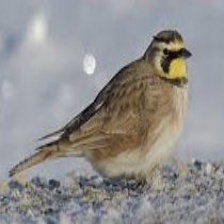
Species: HORNED LARK
Scientific name: EREMOPHILA ALPESTRIS